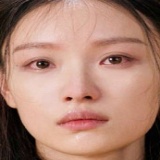
diễn viên Nghê Ni